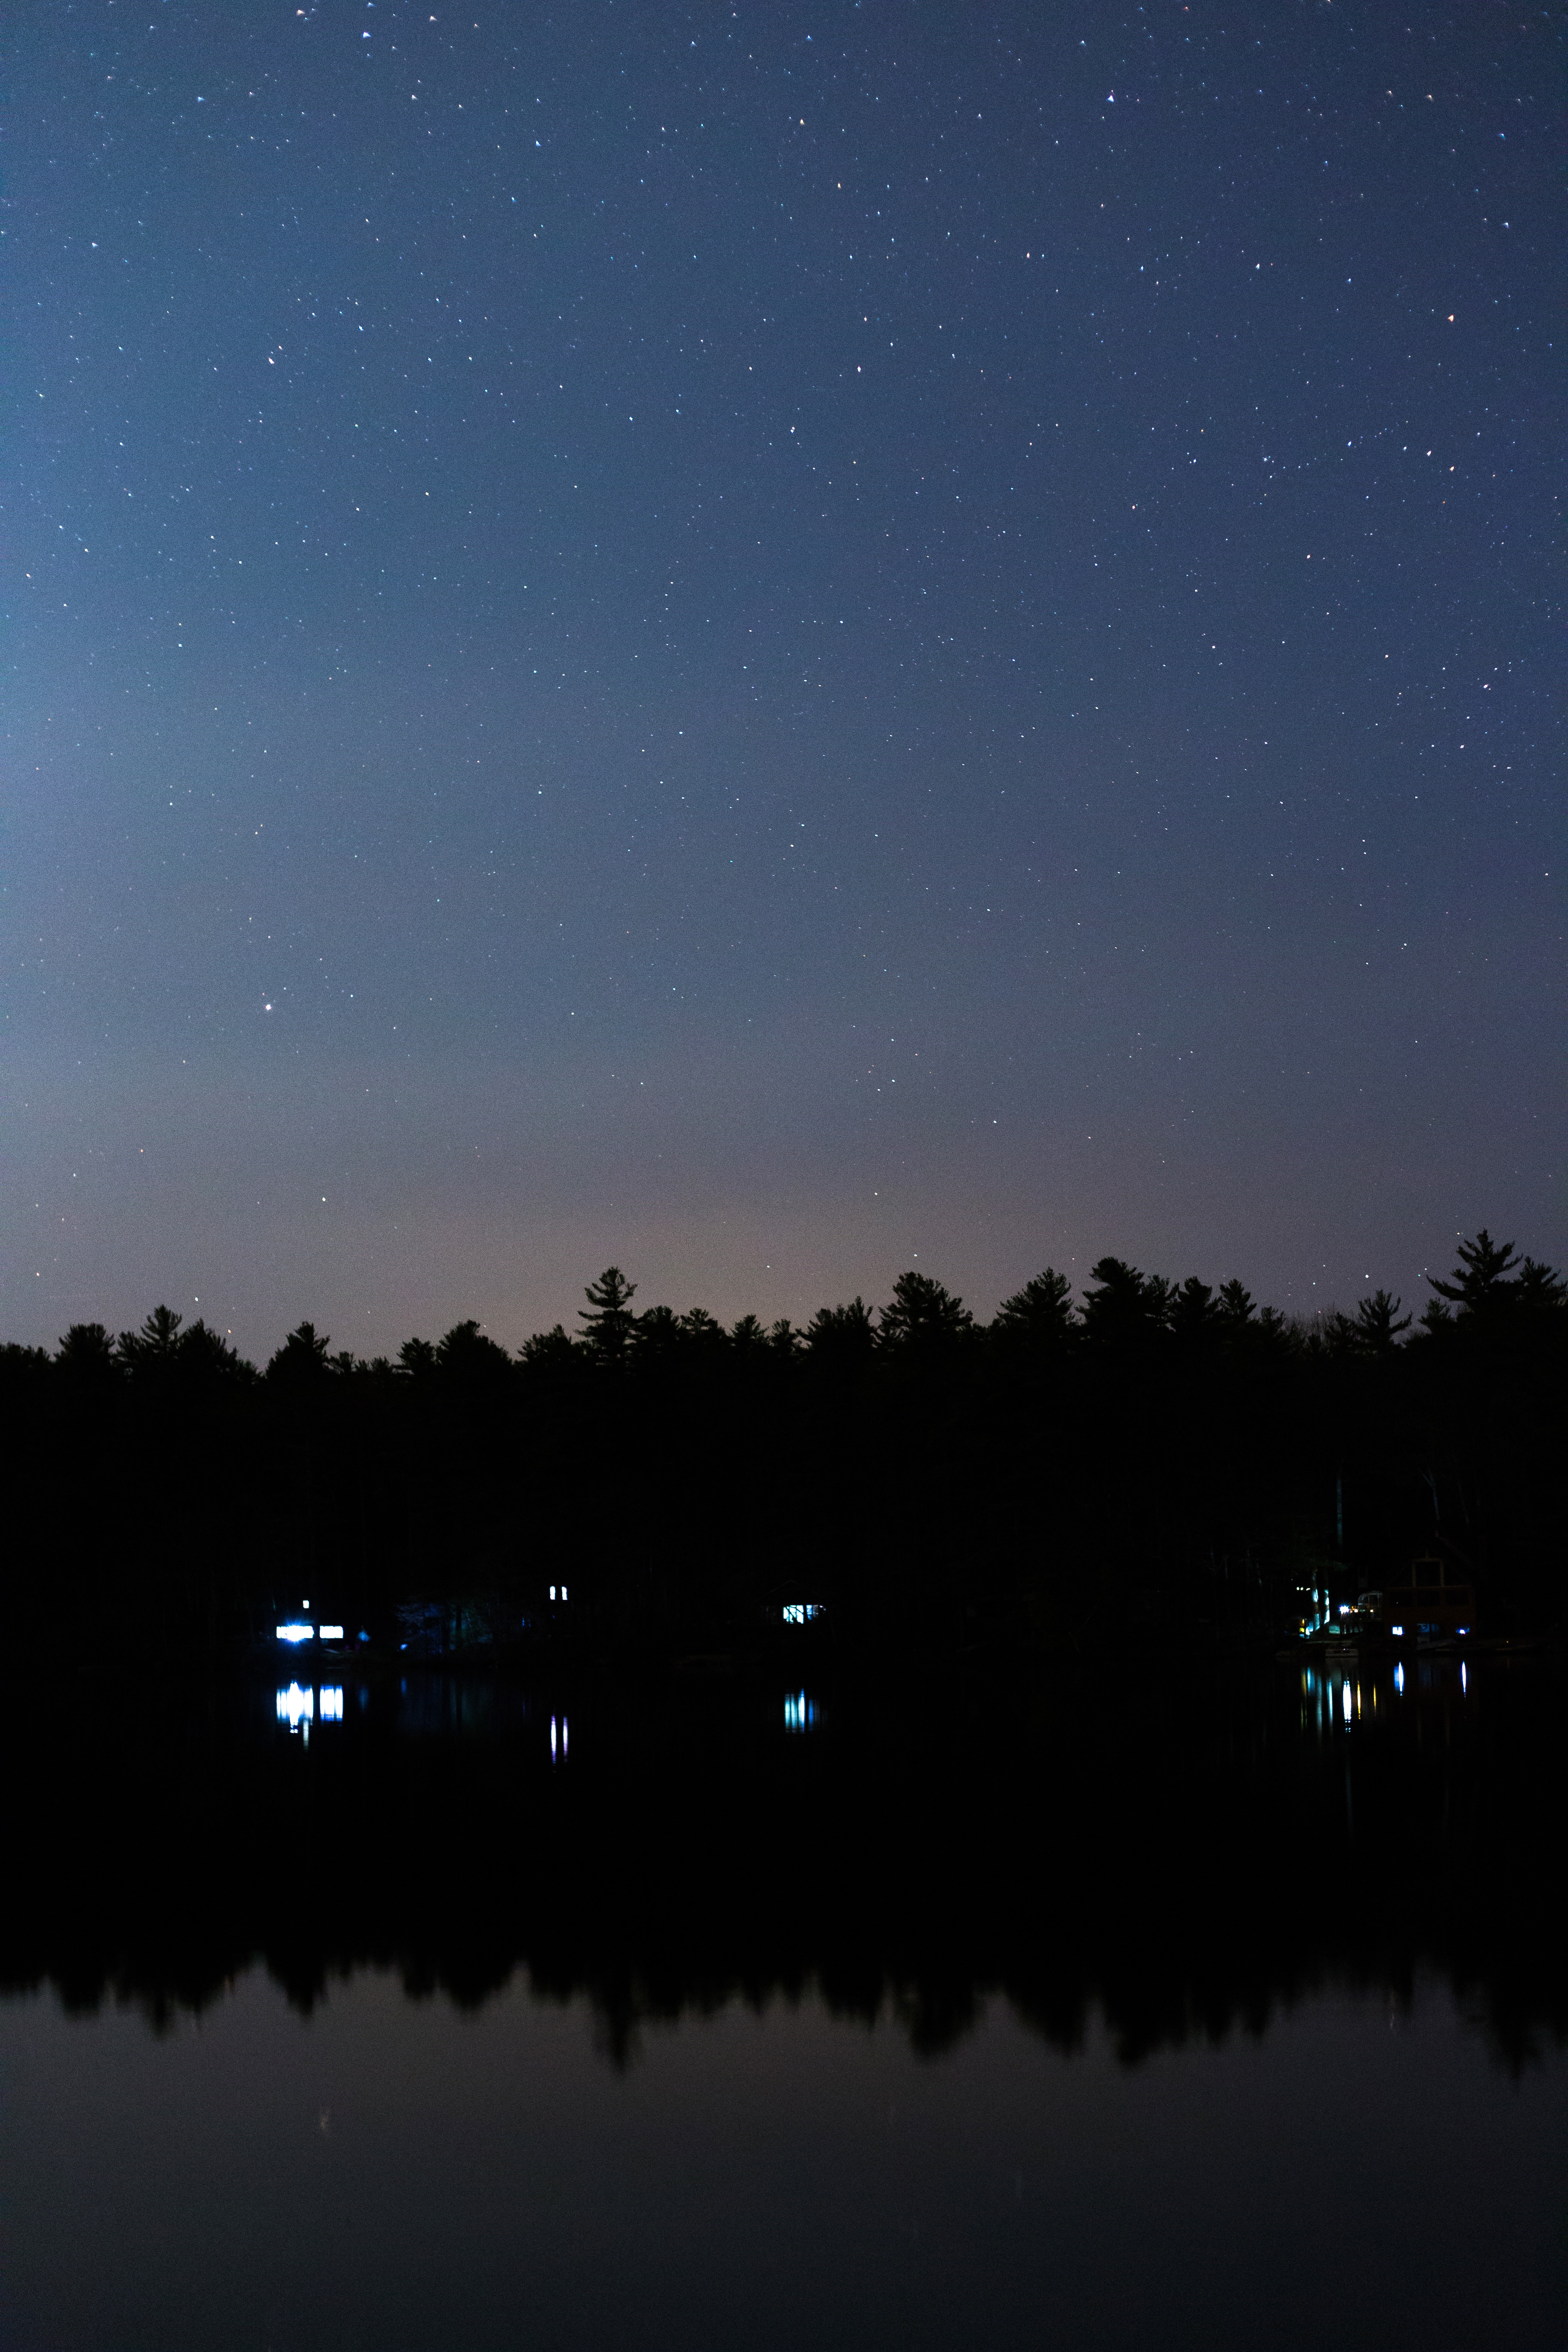
sky, night, reflection, water, blue, light, lake, horizon, darkness, star, astronomical object, midnight, tree, atmosphere, calm, evening, cloud, astronomy, river, space, loch, landscape, dusk, reservoir, dawn, celestial event, moon